Hozier

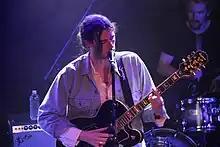
Hozier performing at The Troubadour in 2014

Hozier wrote the song "Take Me to Church" in 2013 in between playing open mic nights in Dublin; the rough demo resulted in him signing with indie label Rubyworks Records. Hozier released his debut extended play, also called "Take Me to Church", on 3 July 2013. It appeared on the "Billboard" 200. He initially recorded track demos in his attic studio before working on the record with producer Rob Kirwan. The titular single was released in September 2013. The music video, alluding to themes of homophobia, was released that same month, having been created on a "shoestring budget" and filmed entirely in black-and-white. The video was shared by English actor Stephen Fry, which helped it reach the front page of Reddit and subsequently become a viral video. The song scored top-five chart positions and multi-platinum certifications; the song also garnered critical acclaim for its lyricism and messaging. The EP's concluding track, "Cherry Wine", appeared in Zach Braff's movie "Wish I Was Here", chosen for its "heartbreaking lyrics and poetry". It was later performed on the "Late Late Show". In March 2014, Hozier released his second EP, "From Eden".